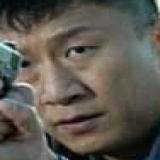
diễn viên Tôn Hồng Lôi